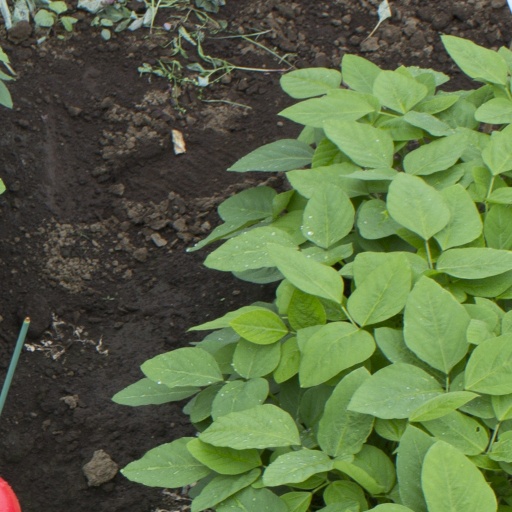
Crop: soybean